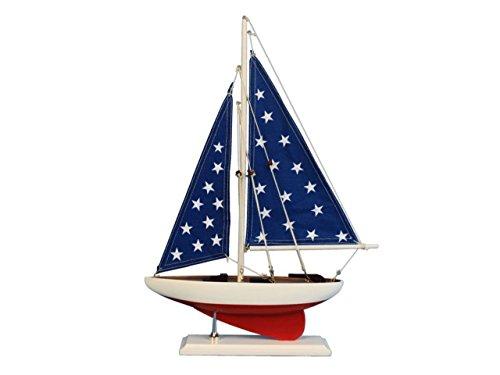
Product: Hampton Nautical Wooden Patriotic Sailer Model Sailboat Decoration, 17"
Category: Toys & Games | Hobbies | Models & Model Kits | Model Kits | Watercraft Kits
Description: Perfect nautical gift for friends, children or party guests Ideal for banquets, receptions, meetings, or any other nautical party or event.
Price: $33.99